Old Dee Bridge

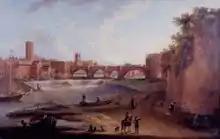
Old Dee Bridge "circa" 1765–80, in a painting attributed to Edmund Garvey

The original bridge was built for the Romans and probably had stone piers carrying a timber carriageway. This seems to have disappeared by the 10th century, as in the reign of Queen Æthelflæd of Mercia (AD 911–918) there was only a ferry.